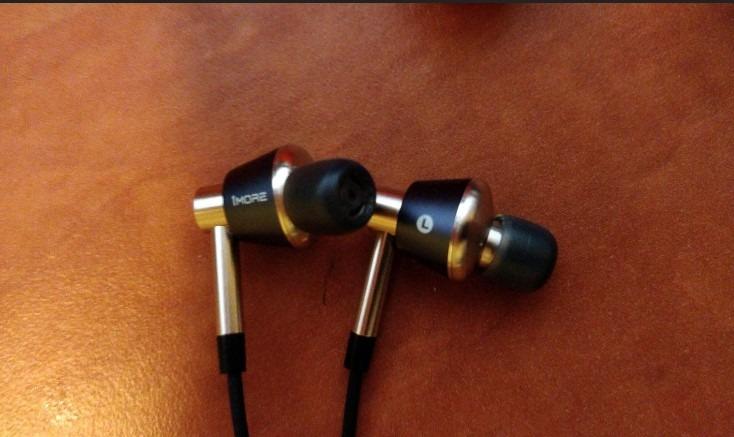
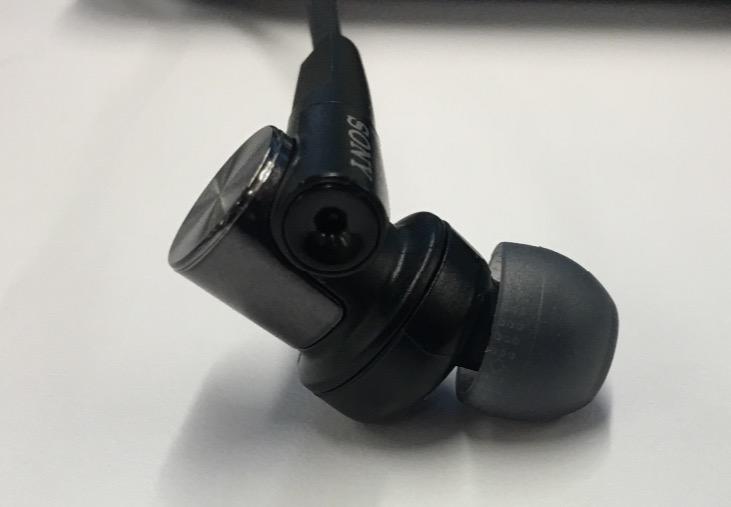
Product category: headphones
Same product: no